Indo-Greek art

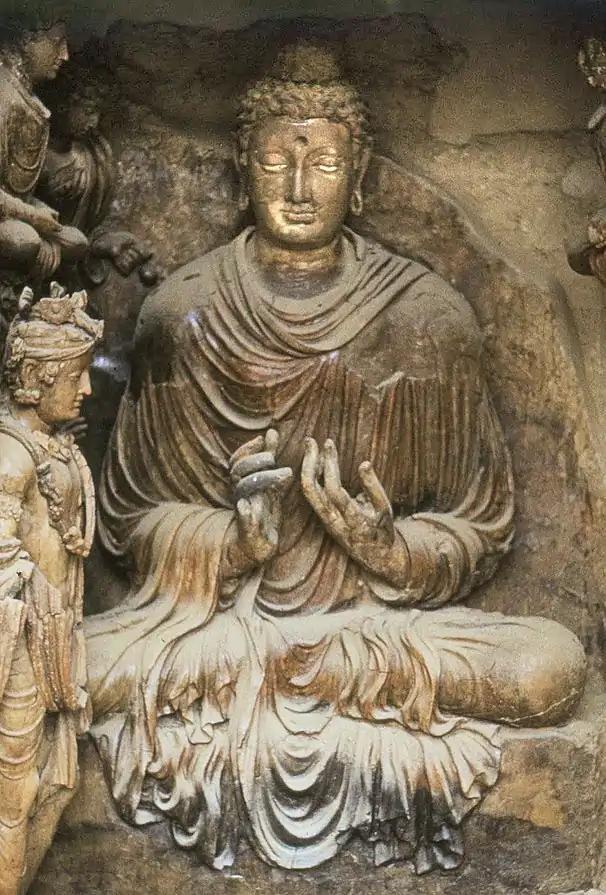
A Hellenistic seated Buddha, which may have been made by Greek artists settled in the Jalalabad region, Tapa Shotor, 2nd century CE.

Depictions of people in Hellenistic dress within a Buddhist context are also numerous. Some show a Greek devotee couple circumambulating stupas together with shaven monks, others Greek protagonists are incorporated in Buddhist jataka stories of the life of the Buddha (relief of The Great Departure), others are simply depicted as devotees on the columns of Buddhist structures. A few famous friezes, including one in the British Museum, also depict the story of the Trojan horse. It is unclear whether these reliefs actually depict contemporary Greek devotees in the area of Gandhara, or if they are just part of a remaining artistic tradition. Most of these reliefs are usually dated to the 1st-3rd century CE.